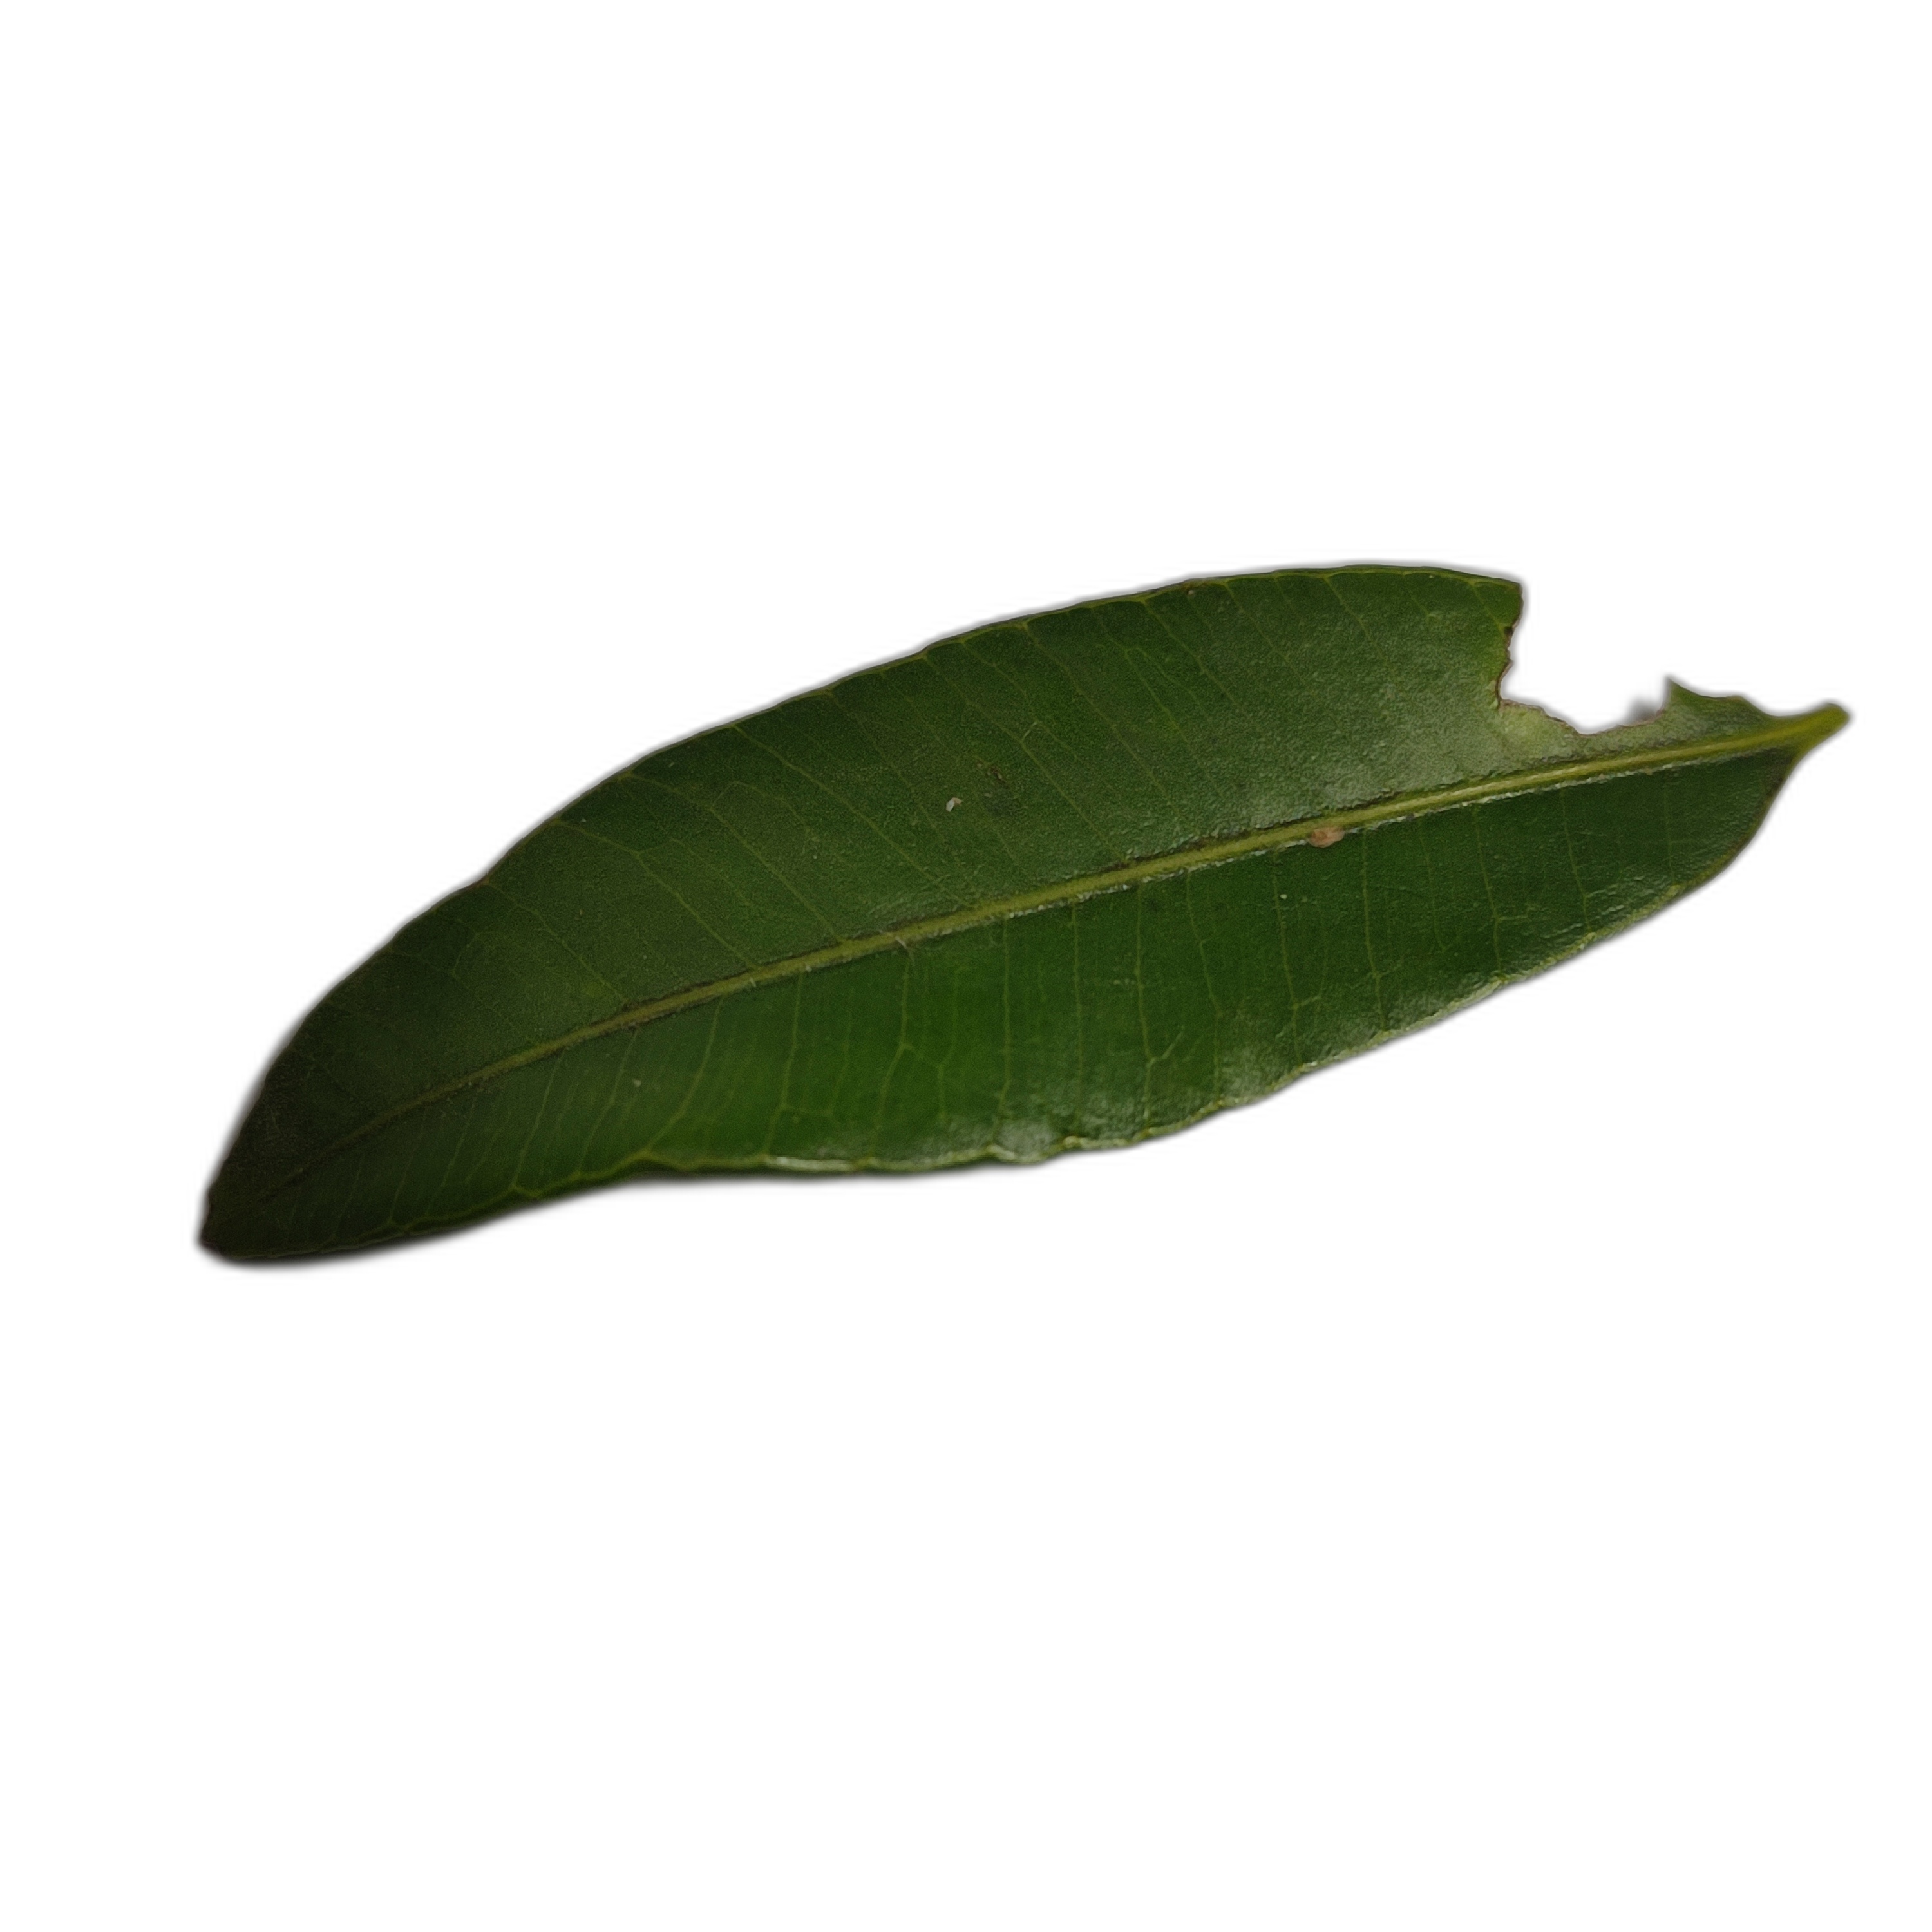
Label: not_healthy